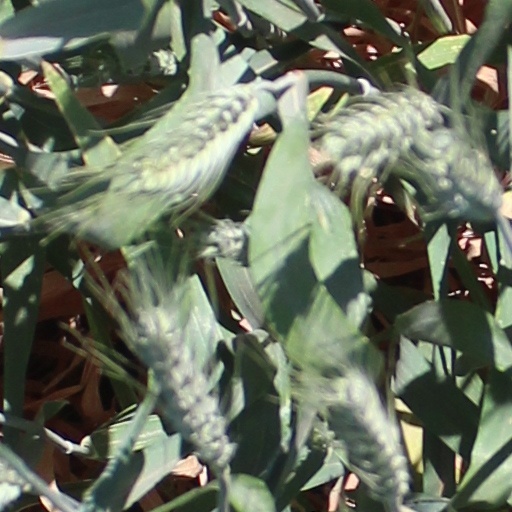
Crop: wheat